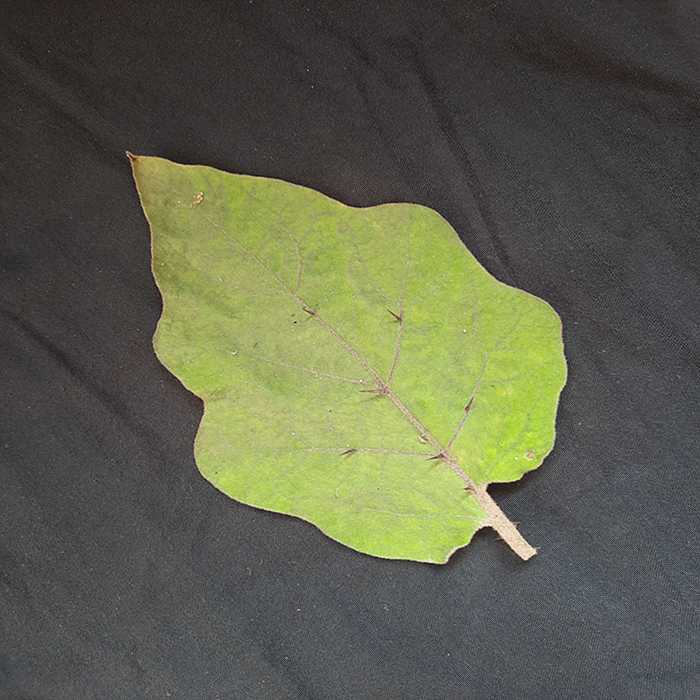
Plant: Eggplant
Label: Eggplant fresh leaf